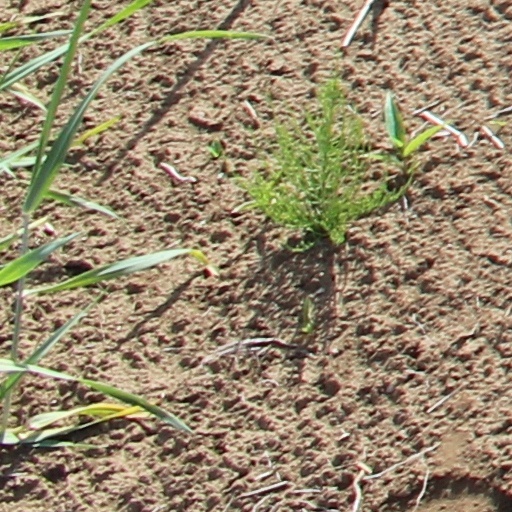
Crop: wheat